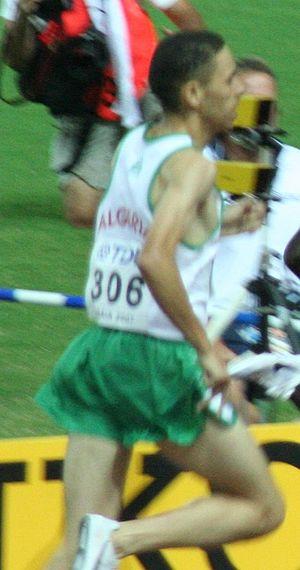
Tarek Boukensa, né le 19 novembre 1981 à Annaba, est un athlète algérien spécialiste du 1 500 mètres.